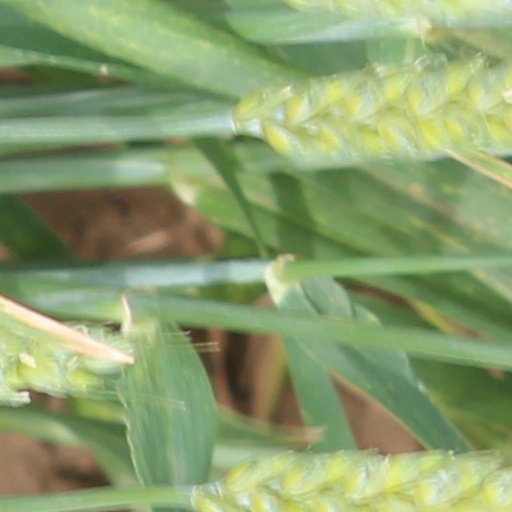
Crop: wheat